Youngest Toba eruption

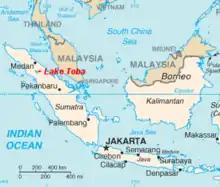
Location of Lake Toba shown in red on map

The exact date of the eruption is unknown, but the pattern of ash deposits suggests that it occurred during the northern summer because only the summer monsoon could have deposited Toba ashfall in the South China Sea. The eruption lasted perhaps 9 to 14 days. The most recent two high-precision argon–argon datings dated the eruption to 73,880 ± 320 and 73,700 ± 300 years ago. Five distinct magma bodies were activated within a few centuries before the eruption. The eruption commenced with small and limited air-fall and was directly followed by the main phase of ignimbrite flows. The ignimbrite phase is characterized by low eruption fountain, but co-ignimbrite column developed on top of pyroclastic flows reached a height of . Petrological constraints on sulfur emission yielded a wide range from to , depending on the existence of separate sulfur gas in the Toba magma chamber. The lower end of the estimate is due to the low solubility of sulfur in the magma. Ice core records estimate the sulfur emission on the order of .